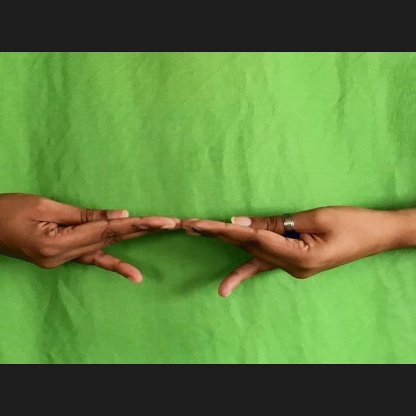
Mudra: Khatva